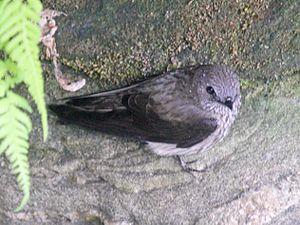
L'Hirondelle des Mascareignes est une espèce de passereaux appartenant à la famille des Hirundinidae. Elle vit à Madagascar et dans l'archipel des Mascareignes. La sous-espèce nominale se rencontre à l'île Maurice et La Réunion et n'a jamais été retrouvée ailleurs que dans l'archipel des Mascareignes, tandis que la sous-espèce de Madagascar, P. b. madagascariensis, plus petite, est un oiseau migrateur qui a été vu pendant l'hiver dans l'Est de l'Afrique ou dans d'autres îles de l'océan Indien.